Stanisław Sędziak

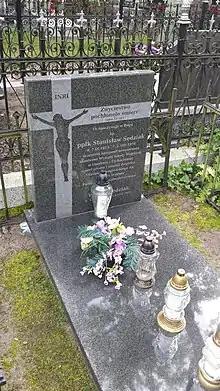
The grave of Stanisław Sędziak at the cemetery of St. George in Toruń

By Decision No. 29 / MON of February 28, 2020, the 14th West Pomeranian Territorial Defense Brigade was named after Lt. dipl. Stanisław Jerzy Sędziak pseud. Warta, and will celebrate its annual feast on September 4.